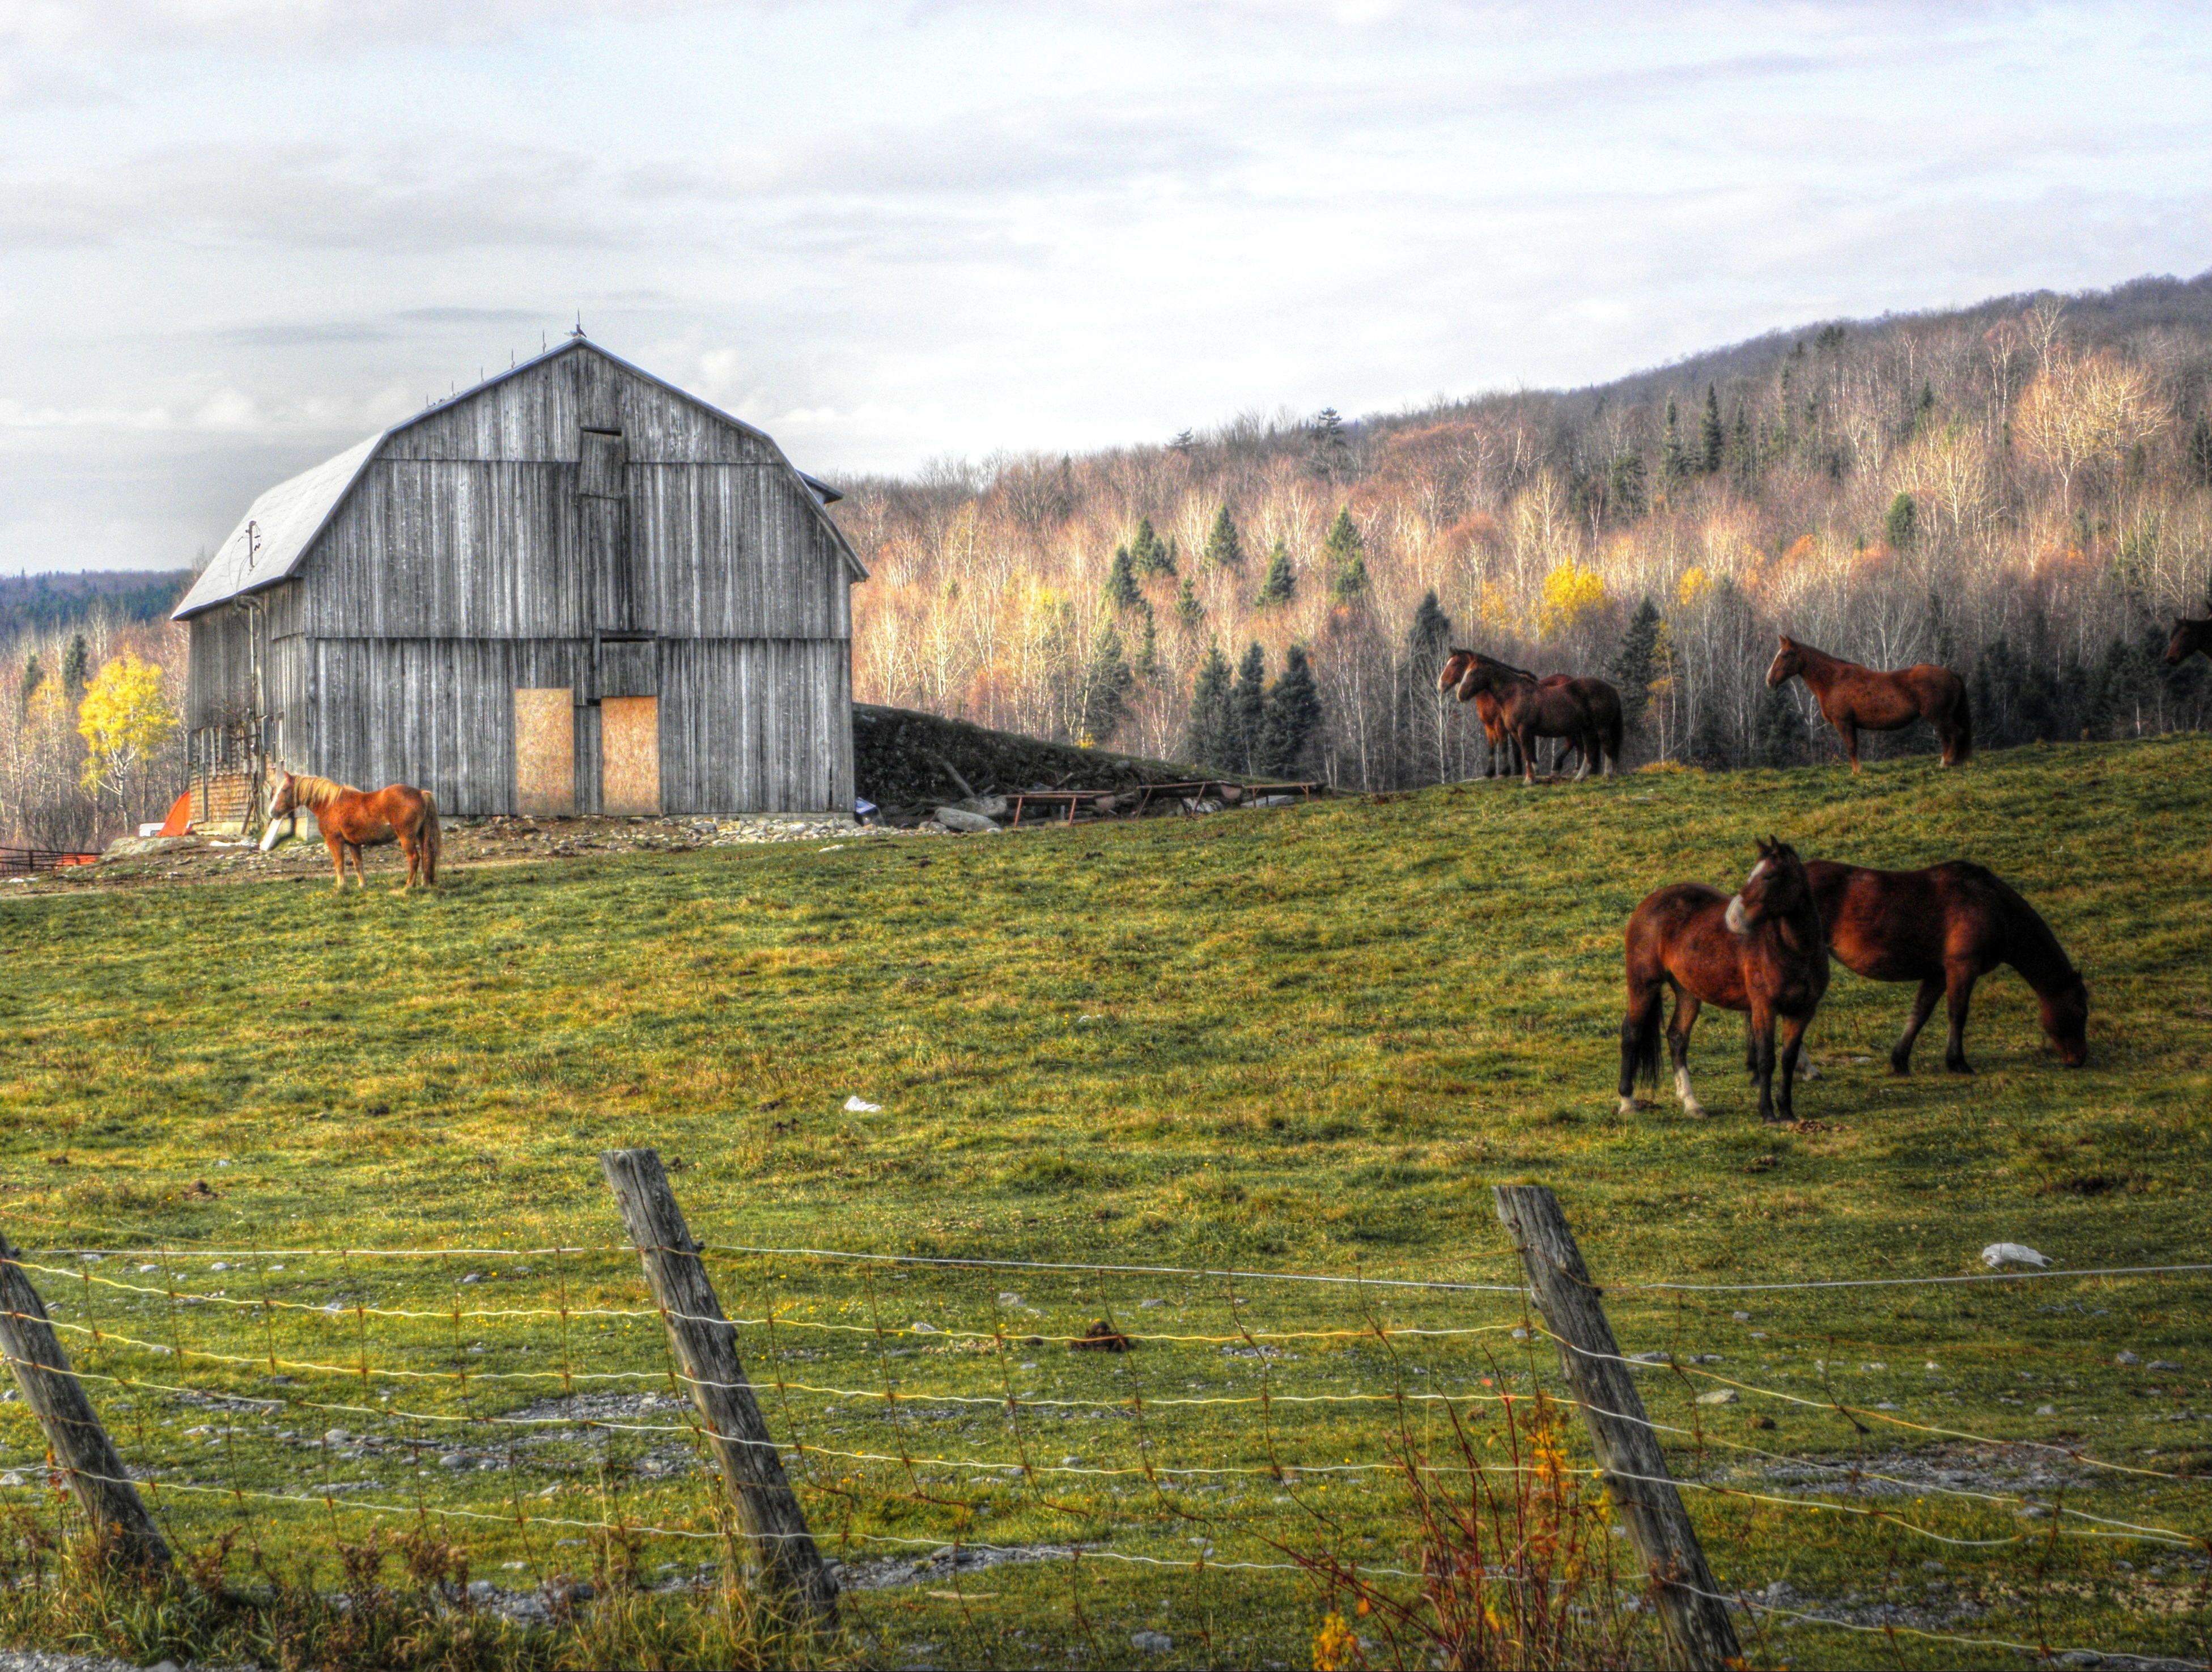
landscape, nature, farm, meadow, prairie, fall, barn, color, pasture, grazing, autumn, agriculture, horses, closing, grange, rural area, horse like mammal